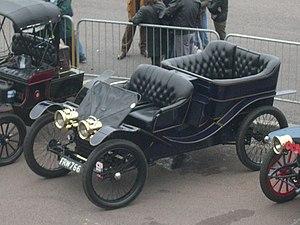
La Lanchester Motor Company Limited fut un des premiers fabricants de voitures anglais, situé jusqu'au début de 1931 à Armourer Mills, Montgomery Street, Sparkbrook, Birmingham, et par la suite à Sandy Lane, Coventry, en Angleterre.